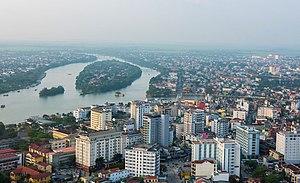
Le Viêt Nam, Viet Nam, Vietnam ou Viêtnam, en forme longue la république socialiste du Viêt Nam, est un pays d'Asie du Sud-Est situé à l'est de la péninsule indochinoise. Il partage ses frontières avec la Chine au nord, le Laos au nord-ouest et le Cambodge au sud-ouest. Sa capitale est Hanoï. La langue officielle est le vietnamien et la monnaie le dong. C'est un État communiste à parti unique, dirigé par le Parti communiste vietnamien depuis 1975.